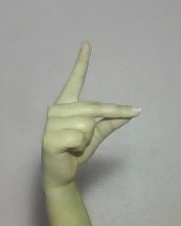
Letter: ta